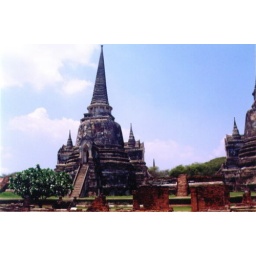
A stately tower rises up against the sky in Ayutthaya, Thailand.